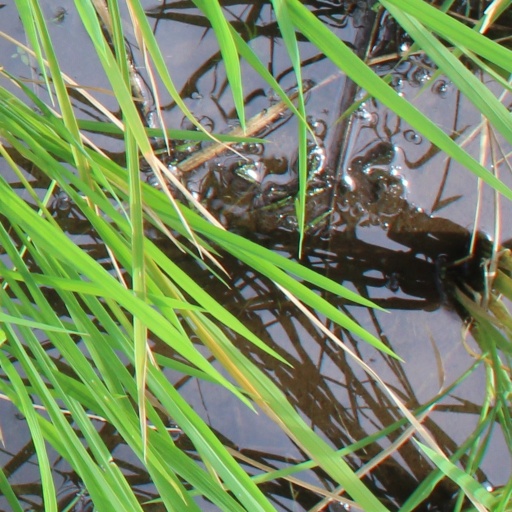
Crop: rice